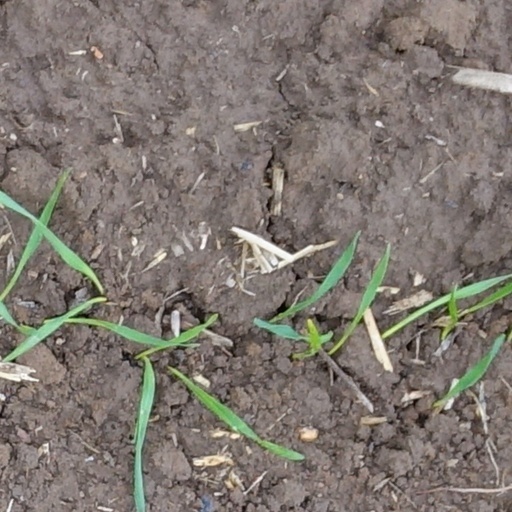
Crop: wheat